Phil Cockrell

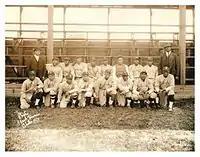
The Hilldale Club in 1921

Cockrell was the first pitcher to pitch in the first Colored World Series. Game One of the Colored World Series occurred on October 3, 1924 at the Baker Bowl in Philadelphia, Pennsylvania.